Wem

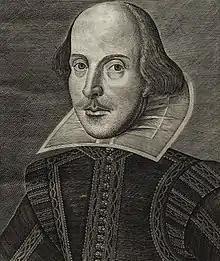
Shakespeare makes reference to an incident on the outskirts of Wem in "Richard III".

Buckingham was subsequently tried, convicted and executed for treason at Salisbury.